Answer in natural language. Considering the relative positions, where is black dresser with multiple drawers (highlighted by a red box) with respect to orange colour basketball on a court (highlighted by a green box)? Choose between the following options: right or left
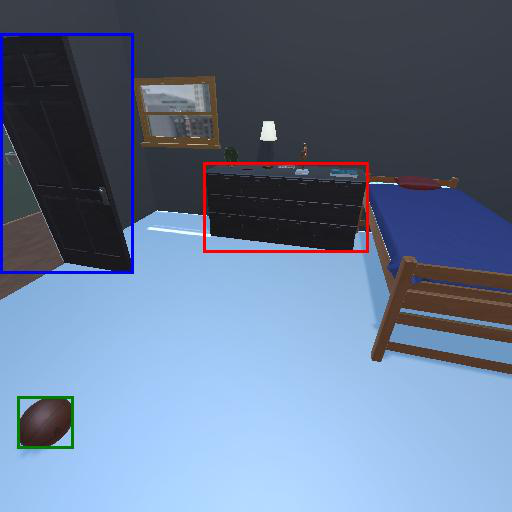
<answer>right</answer>